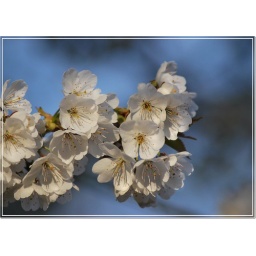
This tree was around the lake in the cider orchards, not sure what the blossom is.